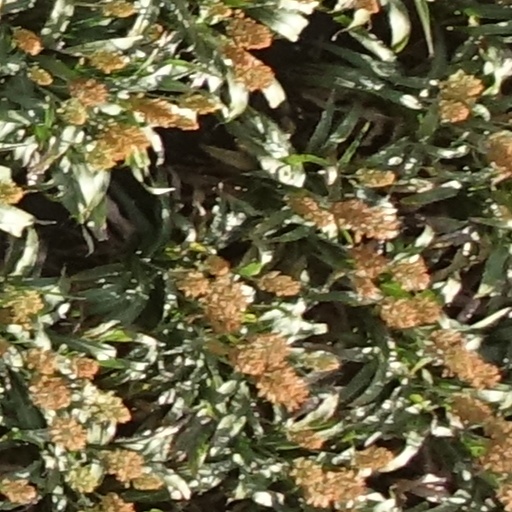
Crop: sorghum